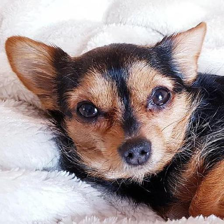
Label: animals